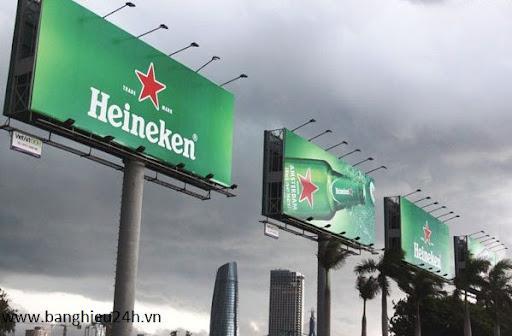
có những tấm biển quảng cáo có nền xanh ở trong bức ảnh